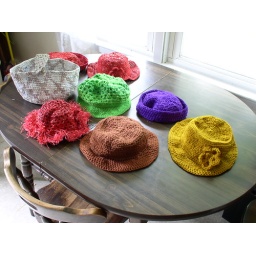
plarn hats in red plarn clothes pin bag in white